Fred Melville

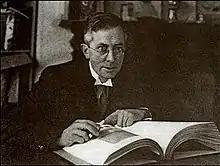
Portrait of Melville from the 1930s

Frederick John Melville (22 February 1882 – 12 January 1940) was a British philatelist, prolific philatelic author and founder of "The Junior Philatelic Society". He was also a founder in 1907 of the Philatelic Literature Society. Melville is a member of the American Philatelic Society's Hall of Fame and was a signatory to "The Roll of Distinguished Philatelists" in 1921.